András Vargha

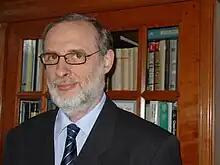

András Vargha (born Budapest, 29 November 1949) is a Hungarian psychologist and statistician, head of the Institute of Psychology of the Károli Gáspár University of Reformed Church. His research field is psychometrics, on which he has held conferences.